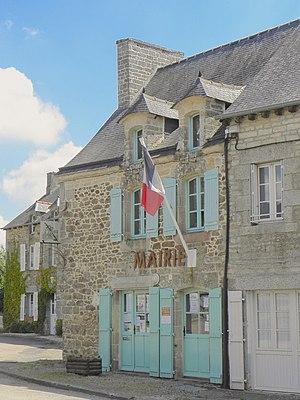
Mairie de Guenroc (22).
Guenroc [gɛ̃ʁɔk] est une commune du département des Côtes-d'Armor, dans la région Bretagne, en France.